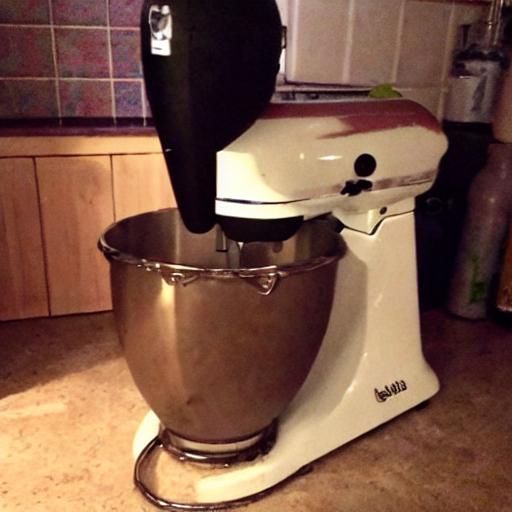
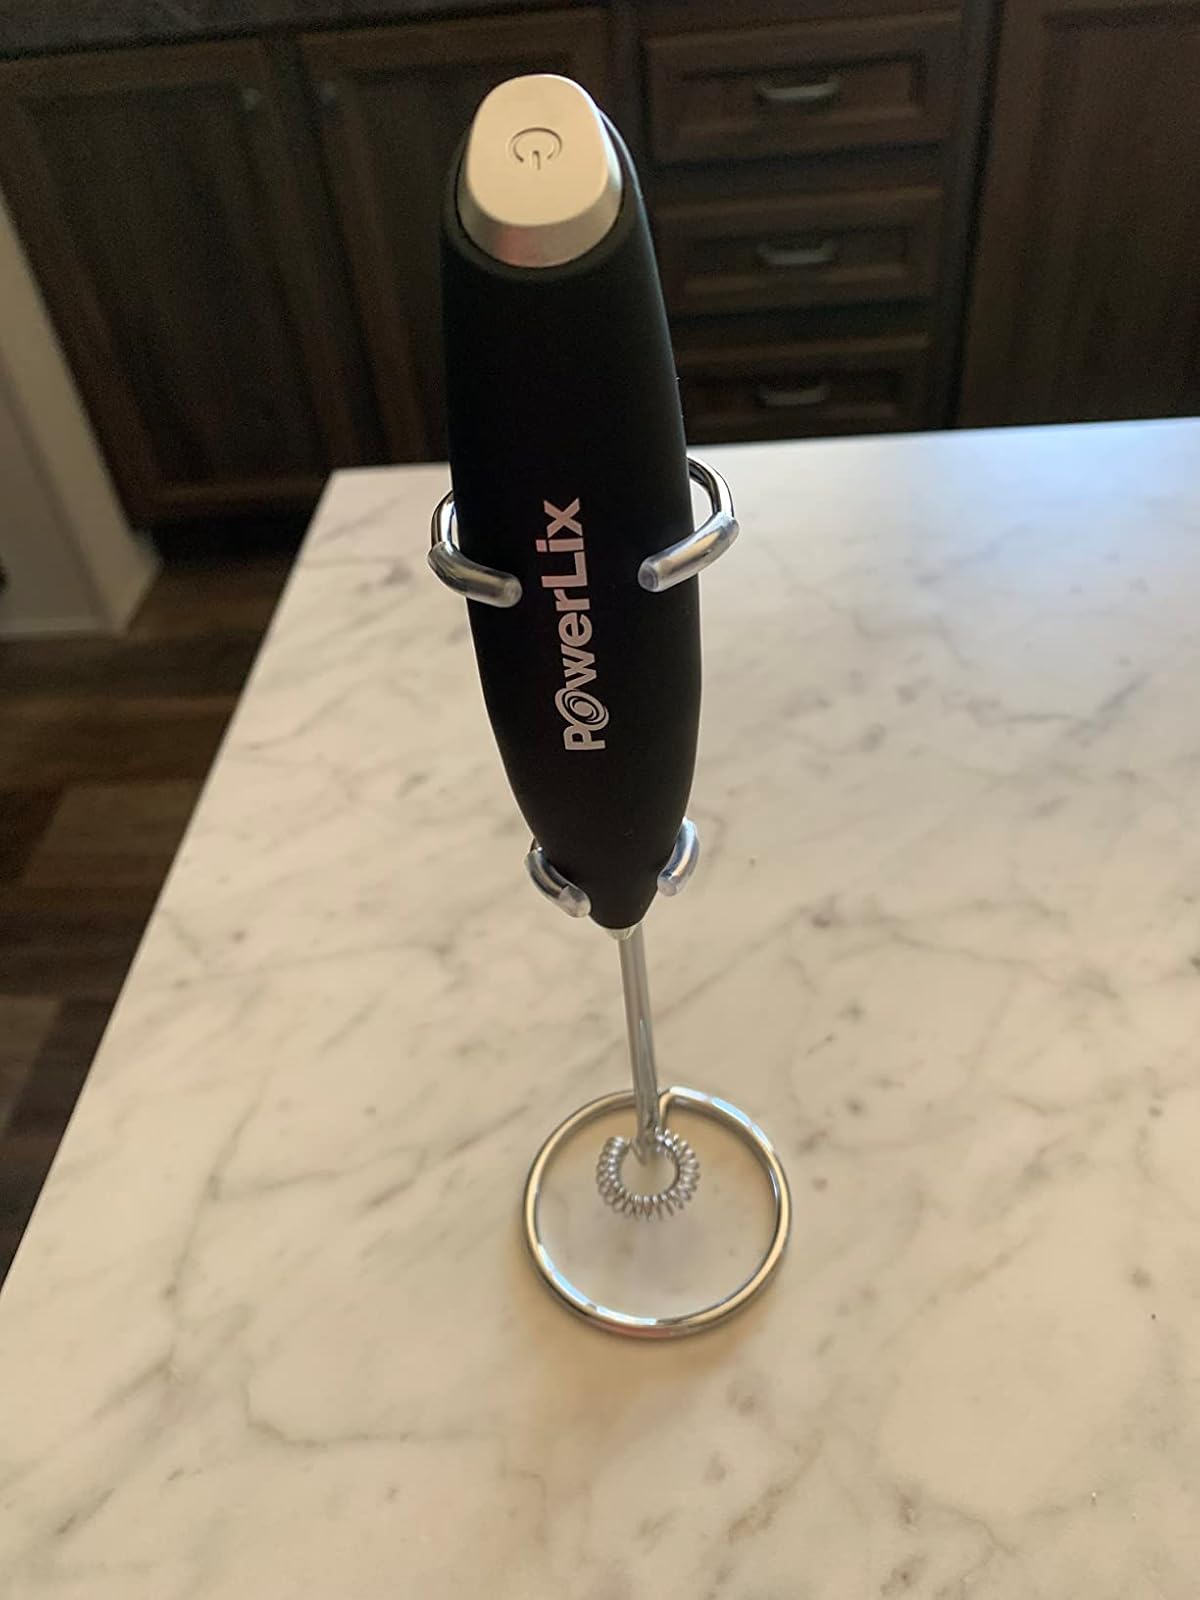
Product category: items_mixer
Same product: no